James B. Gillett

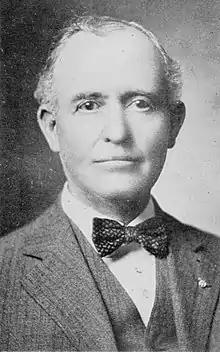
James B. Gillett in 1921

James Buchanan Gillett (November 4, 1856 – June 11, 1937) was a lawman of the Old West, mostly known for his service as a Texas Ranger. He is a member of the Texas Rangers Hall of Fame.